Taka Michinoku

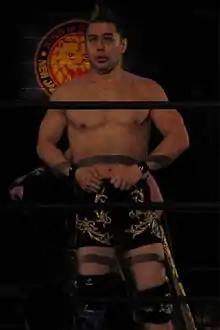
Michinoku in September 2014

Both Michinoku and Taichi participated in Best of the Super Juniors XIX, however, neither progressed to the semifinal. After their elimination from the tournament, Michinoku and Taichi had set their sights on the IWGP Junior Heavyweight Tag Team Championship, but were, on June 16 at Dominion 6.16, defeated by Jyushin Thunder Liger and Tiger Mask in a match for the vacant championship. In August, Michinoku and Taichi began blaming each other for their recent losses, which led to the two agreeing to a match, where the loser would be expelled from Suzuki-gun. The match took place on August 22 at Michinoku's Kaientai Dojo promotion, but ended without a winner as Minoru Suzuki interrupted the match and got the two men to make peace with each other. Taka and Taichi participated in Super Junior Tag Tournament 2012 and made it to the semifinal before losing to the Time Splitters (Alex Shelley and Kushida). From late May to early June 2013, Michinoku took part in the 2013 Best of the Super Juniors. After originally failing to advance from his block, Michinoku was given a spot in the semifinals, after original block winner Ryusuke Taguchi suffered a hip injury. He was eliminated from the tournament in the semifinals on June 9 by Alex Shelley. On July 20, Michinoku and Taichi received another shot at the IWGP Junior Heavyweight Tag Team Championship, but were defeated by the defending champions, the Forever Hooligans (Alex Koslov and Rocky Romero). On September 29 at Destruction, Michinoku and Taichi failed to earn another shot at the IWGP Junior Heavyweight Tag Team Championship, when they were defeated in a number one contender's match by Time Splitters. However, when Alex Shelley was sidelined with an injury, Michinoku and Taichi were given the title shot and, on October 14 at King of Pro-Wrestling, defeated the Forever Hooligans to become the new IWGP Junior Heavyweight Tag Team Champions. Michinoku and Taichi made their first successful title defense on November 1, defeating Gedo and Jado at their self-produced independent event. After a reign of 26 days, Michinoku and Taichi lost the title to The Young Bucks (Matt Jackson and Nick Jackson) on November 9 at Power Struggle.